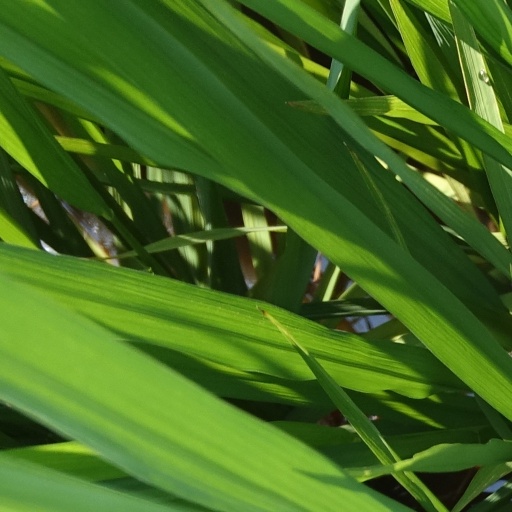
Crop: rice